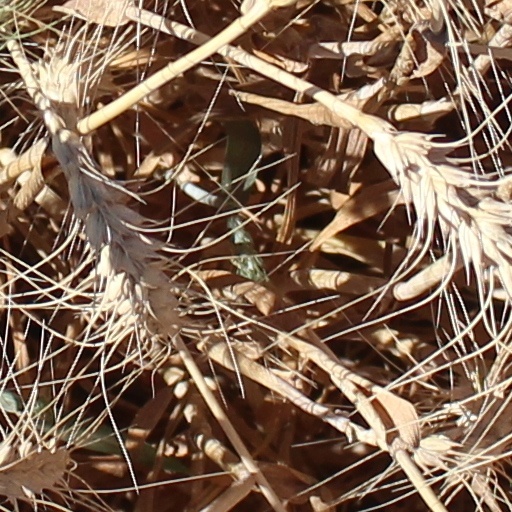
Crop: wheat